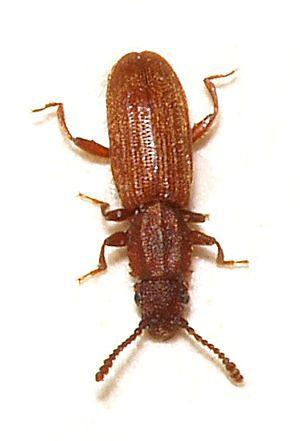
Les réserves de céréales constituent un élément vital pour la survie des groupes humains. Apparue aux environs de la révolution néolithique, la maîtrise du stockage des céréales est essentielle dans l'organisation de la plupart des sociétés car elle est impliquée dans trois activités humaines majeures :
"Le silvain, ou cucujide dentelé des grains, est une espèce d'insectes coléoptères de la famille des Silvanidae et de la superfamille Cucujoidea. Le nom binomial de l'espèce, qui signifie ""amoureux du riz du Surinam"", lui a été donné par Carl von Linné, qui reçut des spécimens de ce coléoptère du Suriname.